Priest Holmes

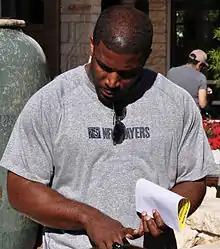
Holmes in 2011

Priest Anthony Holmes (born October 7, 1973) is an American former professional football player who was a running back for 11 seasons in the National Football League (NFL). He started his career with the Baltimore Ravens but experienced breakout success after signing with the Kansas City Chiefs as a free agent in 2001. During his seven-year stint with the Chiefs, Holmes was a three-time All-Pro, three-time Pro Bowl selection and was named NFL Offensive Player of the Year in 2002. Prior to playing for the Chiefs, Holmes earned a Super Bowl ring with the Ravens, who'd signed him as an undrafted free agent in 1997, in their 2000 Super Bowl XXXV victory over the New York Giants. He rushed for just over 2,000 yards in four seasons in Baltimore. Holmes sat out the 2006 season with a neck injury, and after a brief comeback attempt in 2007, he retired from the NFL.